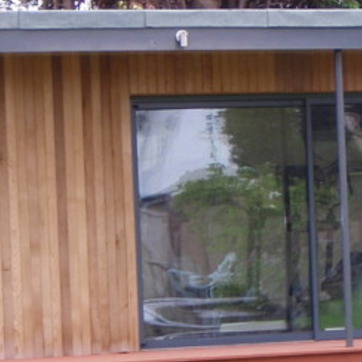
Material: glass